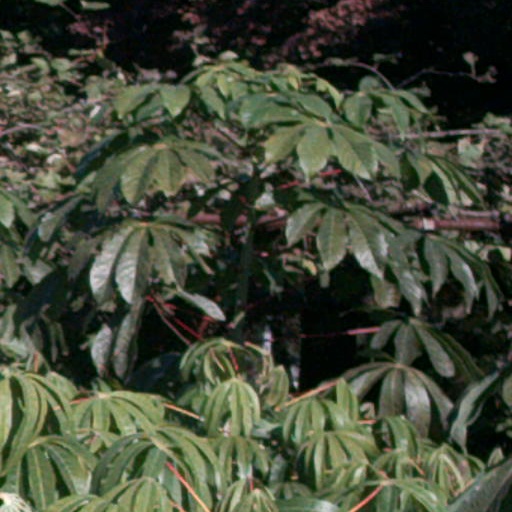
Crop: cassava